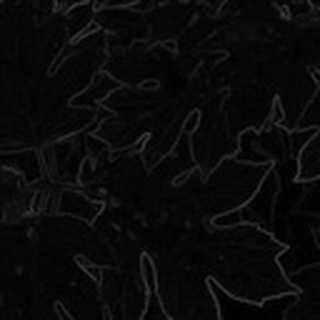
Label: healthy_cotton